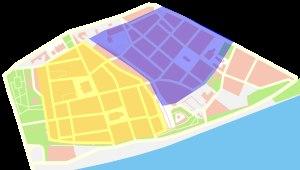
La vieille ville de Toruń est le quartier historique le plus ancien de la ville de Toruń. Ce site est inscrit depuis 1997 à la liste du patrimoine mondial en Pologne. D'après l'UNESCO, sa valeur réside dans le fait d'être une petite ville commerciale historique qui préserve à un degré remarquable ses rues et ses bâtiments dans son état originel, et qui donne une image extrêmement complète du mode de vie médiéval. La ville médiévale a une superficie de 48 hectares et une zone tampon de 300 hectares. Elle comprend la vieille ville de Toruń, la nouvelle ville de Toruń, et le château de Toruń.